Bong Coo

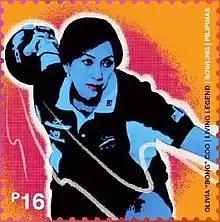
Bong Coo on a 2022 stamp of the Philippines

Olivia "Bong" Coo (born June 3, 1948) is a Filipino sports administrator and retired professional bowler. She is regarded as the most decorated Filipino athlete. As a member of the Philippine national team, she has amassed a total of 78 medals won in regional and world competitions, 37 of which were gold medals. She is a 4-time world champion and a World Bowling Hall of Fame and Philippine Sports Hall of Fame member.